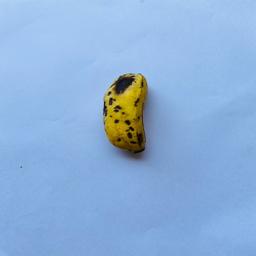
Banana variety: Sabri Kola